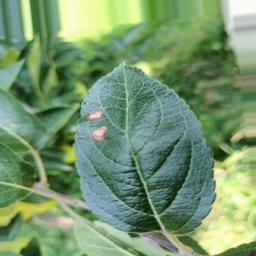
Label: Alternaria